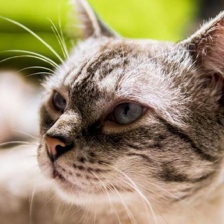
Label: animals